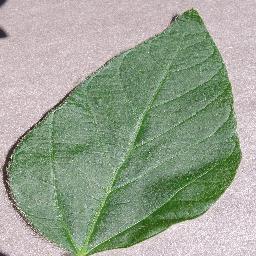
Label: Soybean___healthy